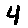
Label: 4